Ranko Popović

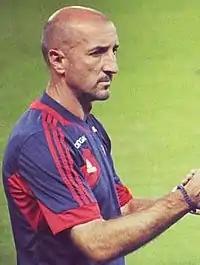
Popović with FC Tokyo in 2012

In July 2009, Popović accepted an offer to coach J League club Oita Trinita, which had experienced 14 consecutive defeats in the season. In his first six matches, the team only won once, but in the last 10 matches of the season, it did not lose once (five wins and five draws). This result earned him an offer to coach the team for the next season, but the team nearly went bankrupt and his contract had to be canceled.